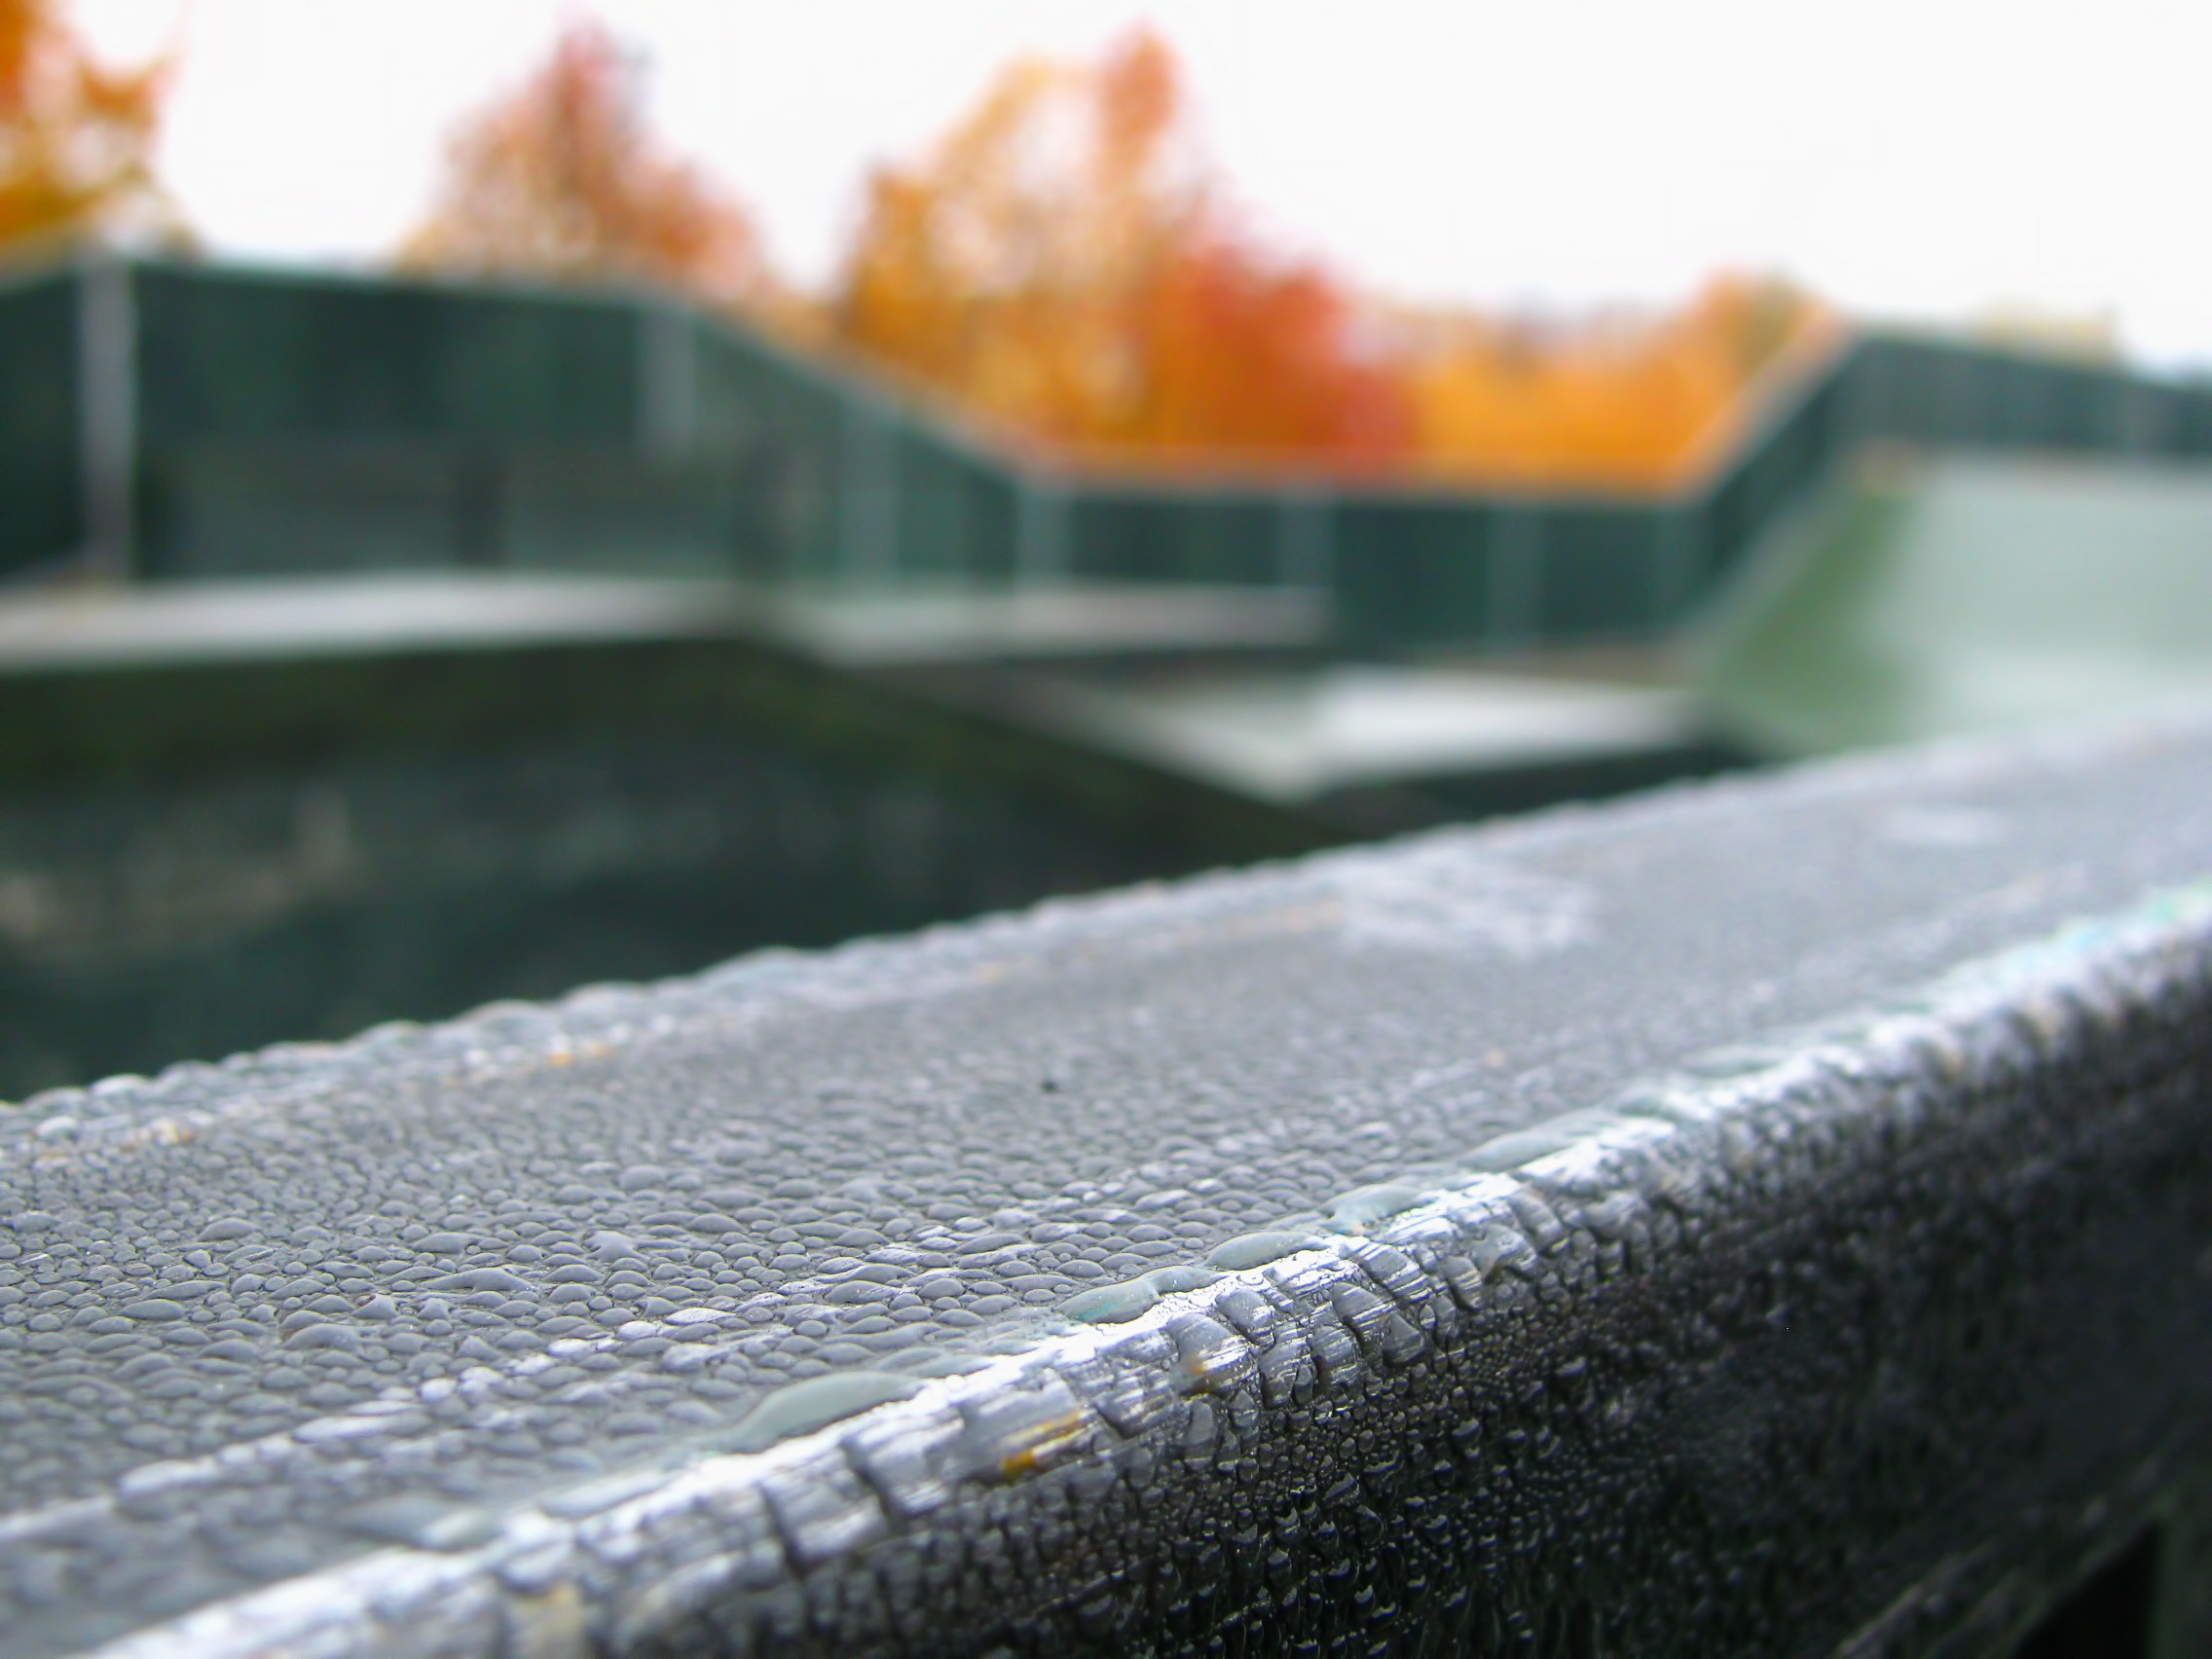
roof, wet, asphalt, railing, autumn, material, close up, skating, facility, flooring, water drops, skate board, automotive exterior, outdoor structure, skateboard park